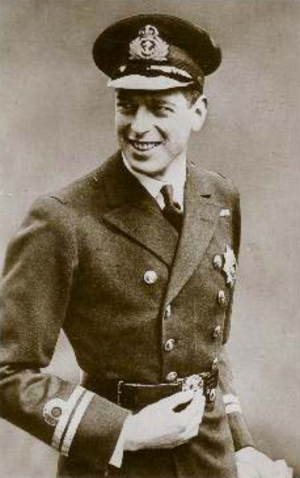
George, hertug af Kent
Prins George, hertug af Kent var et medlem af den britiske kongefamilie, fjerde søn af Georg 5. af Storbritannien og Dronning Mary, og dermed onkel til Elizabeth II. Han havde titlen hertug af Kent fra 1934 og frem til sin død i 1942. Han var far til Prins Edward.